Indigenous peoples of Peru

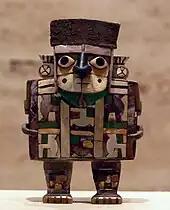
Wari culture sculpture, c. 600–1000 CE, wood with shell-and-stone inlay and silver, Kimbell Art Museum.

Anthropological and genetic evidence indicates that most of the original population of the Americas descended from migrants from North Asia (Siberia) who entered North America across the Bering Strait in at least three separate waves. DNA analysis has shown that most of those resident in Peru in 1500 were descended from the first wave of Asian migrants, who are theorized, but not proven conclusively, to have crossed Beringia at the end of the last glacial period during the Upper Paleolithic, around 24,000 BCE. Migrants from that first wave are thought to have reached Peru in the 10th millennium BCE, probably entering the Amazon basin from the northwest.